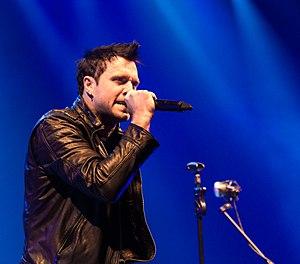
Three Days Grace est un groupe rock canadien, originaire de Norwood, en Ontario. Formé en 1997, le groupe se compose actuellement de Matt Walst, Neil Sanderson, Brad Walst et Barry Stock.